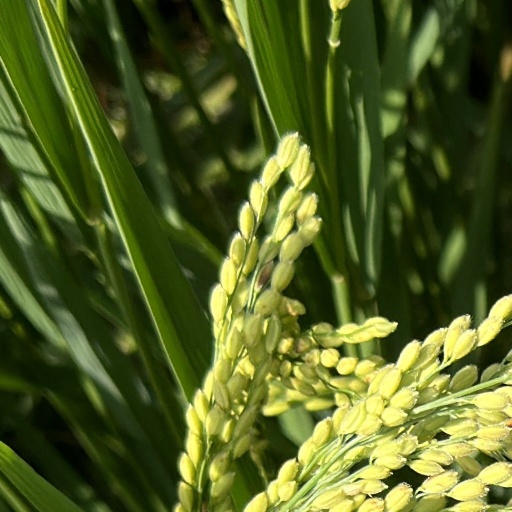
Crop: rice